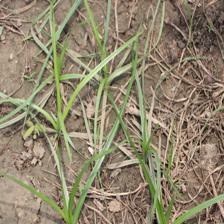
Label: Grass